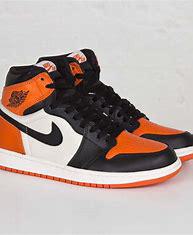
Brand: Jordan
Model: Air 1 Mid Retro Basketball